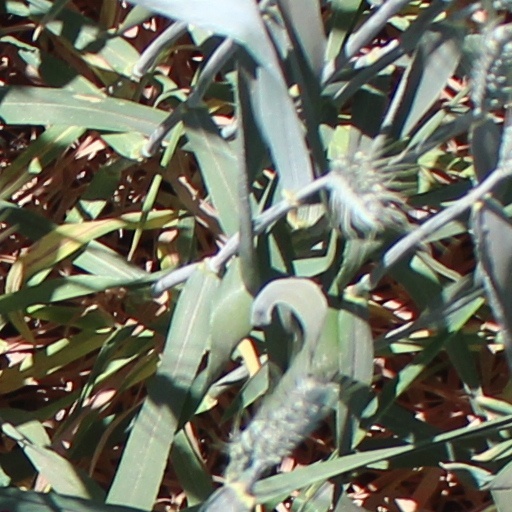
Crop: wheat